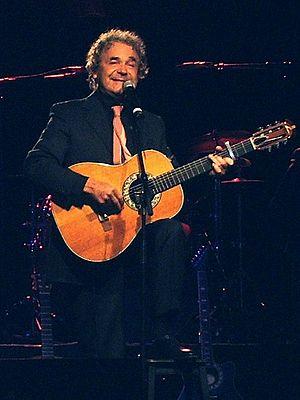
Pierre Perret au Festival de la chanson française de Lormes (Nièvre, France).